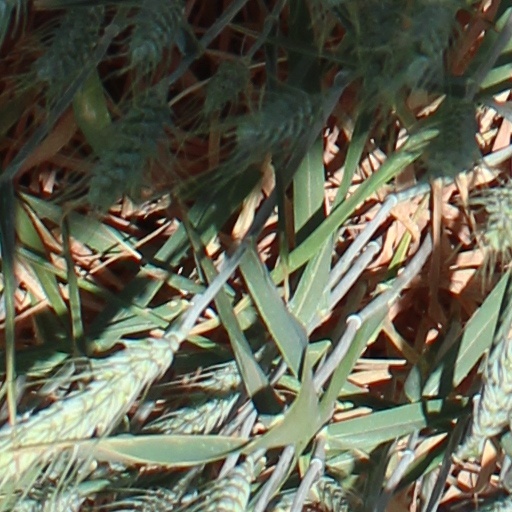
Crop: wheat